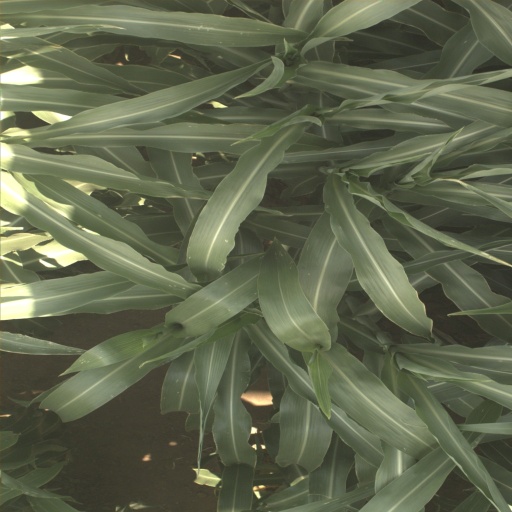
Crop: sorghum